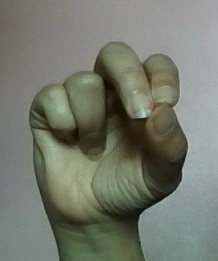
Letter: gaaf